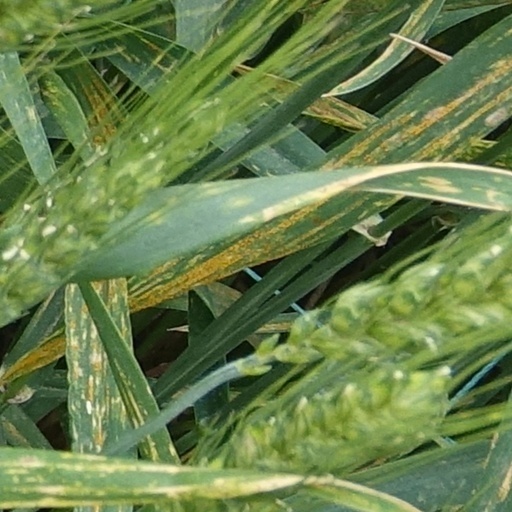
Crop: wheat